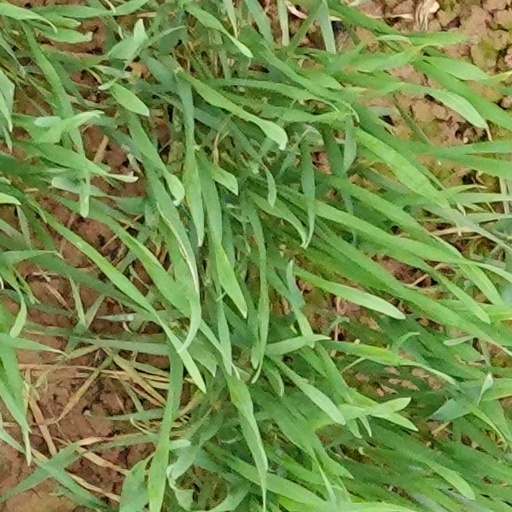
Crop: wheat